Jason Geria

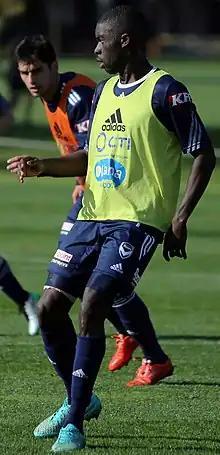
Geria with Melbourne Victory in 2015

Jason Kato Geria (born 10 May 1993) is an Australian professional soccer player who plays as a defender for Albirex Niigata in the , and the Australia national team.